History of economic thought

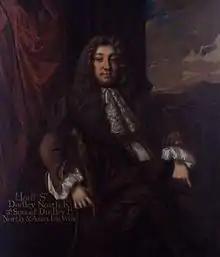
Dudley North (1641–1691) argued that the results of mercantile policy are undesirable.

Dudley North (1641–1691) was a wealthy merchant and landowner who worked for Her Majesty's Treasury and opposed most mercantile policy. His "Discourses upon trade" (1691), published anonymously, argued against assuming a need for a favorable balance of trade. Trade, he argued, benefits both sides, promotes specialization, division of labor and wealth for everyone. Regulation of trade interferes with these benefits, he said.